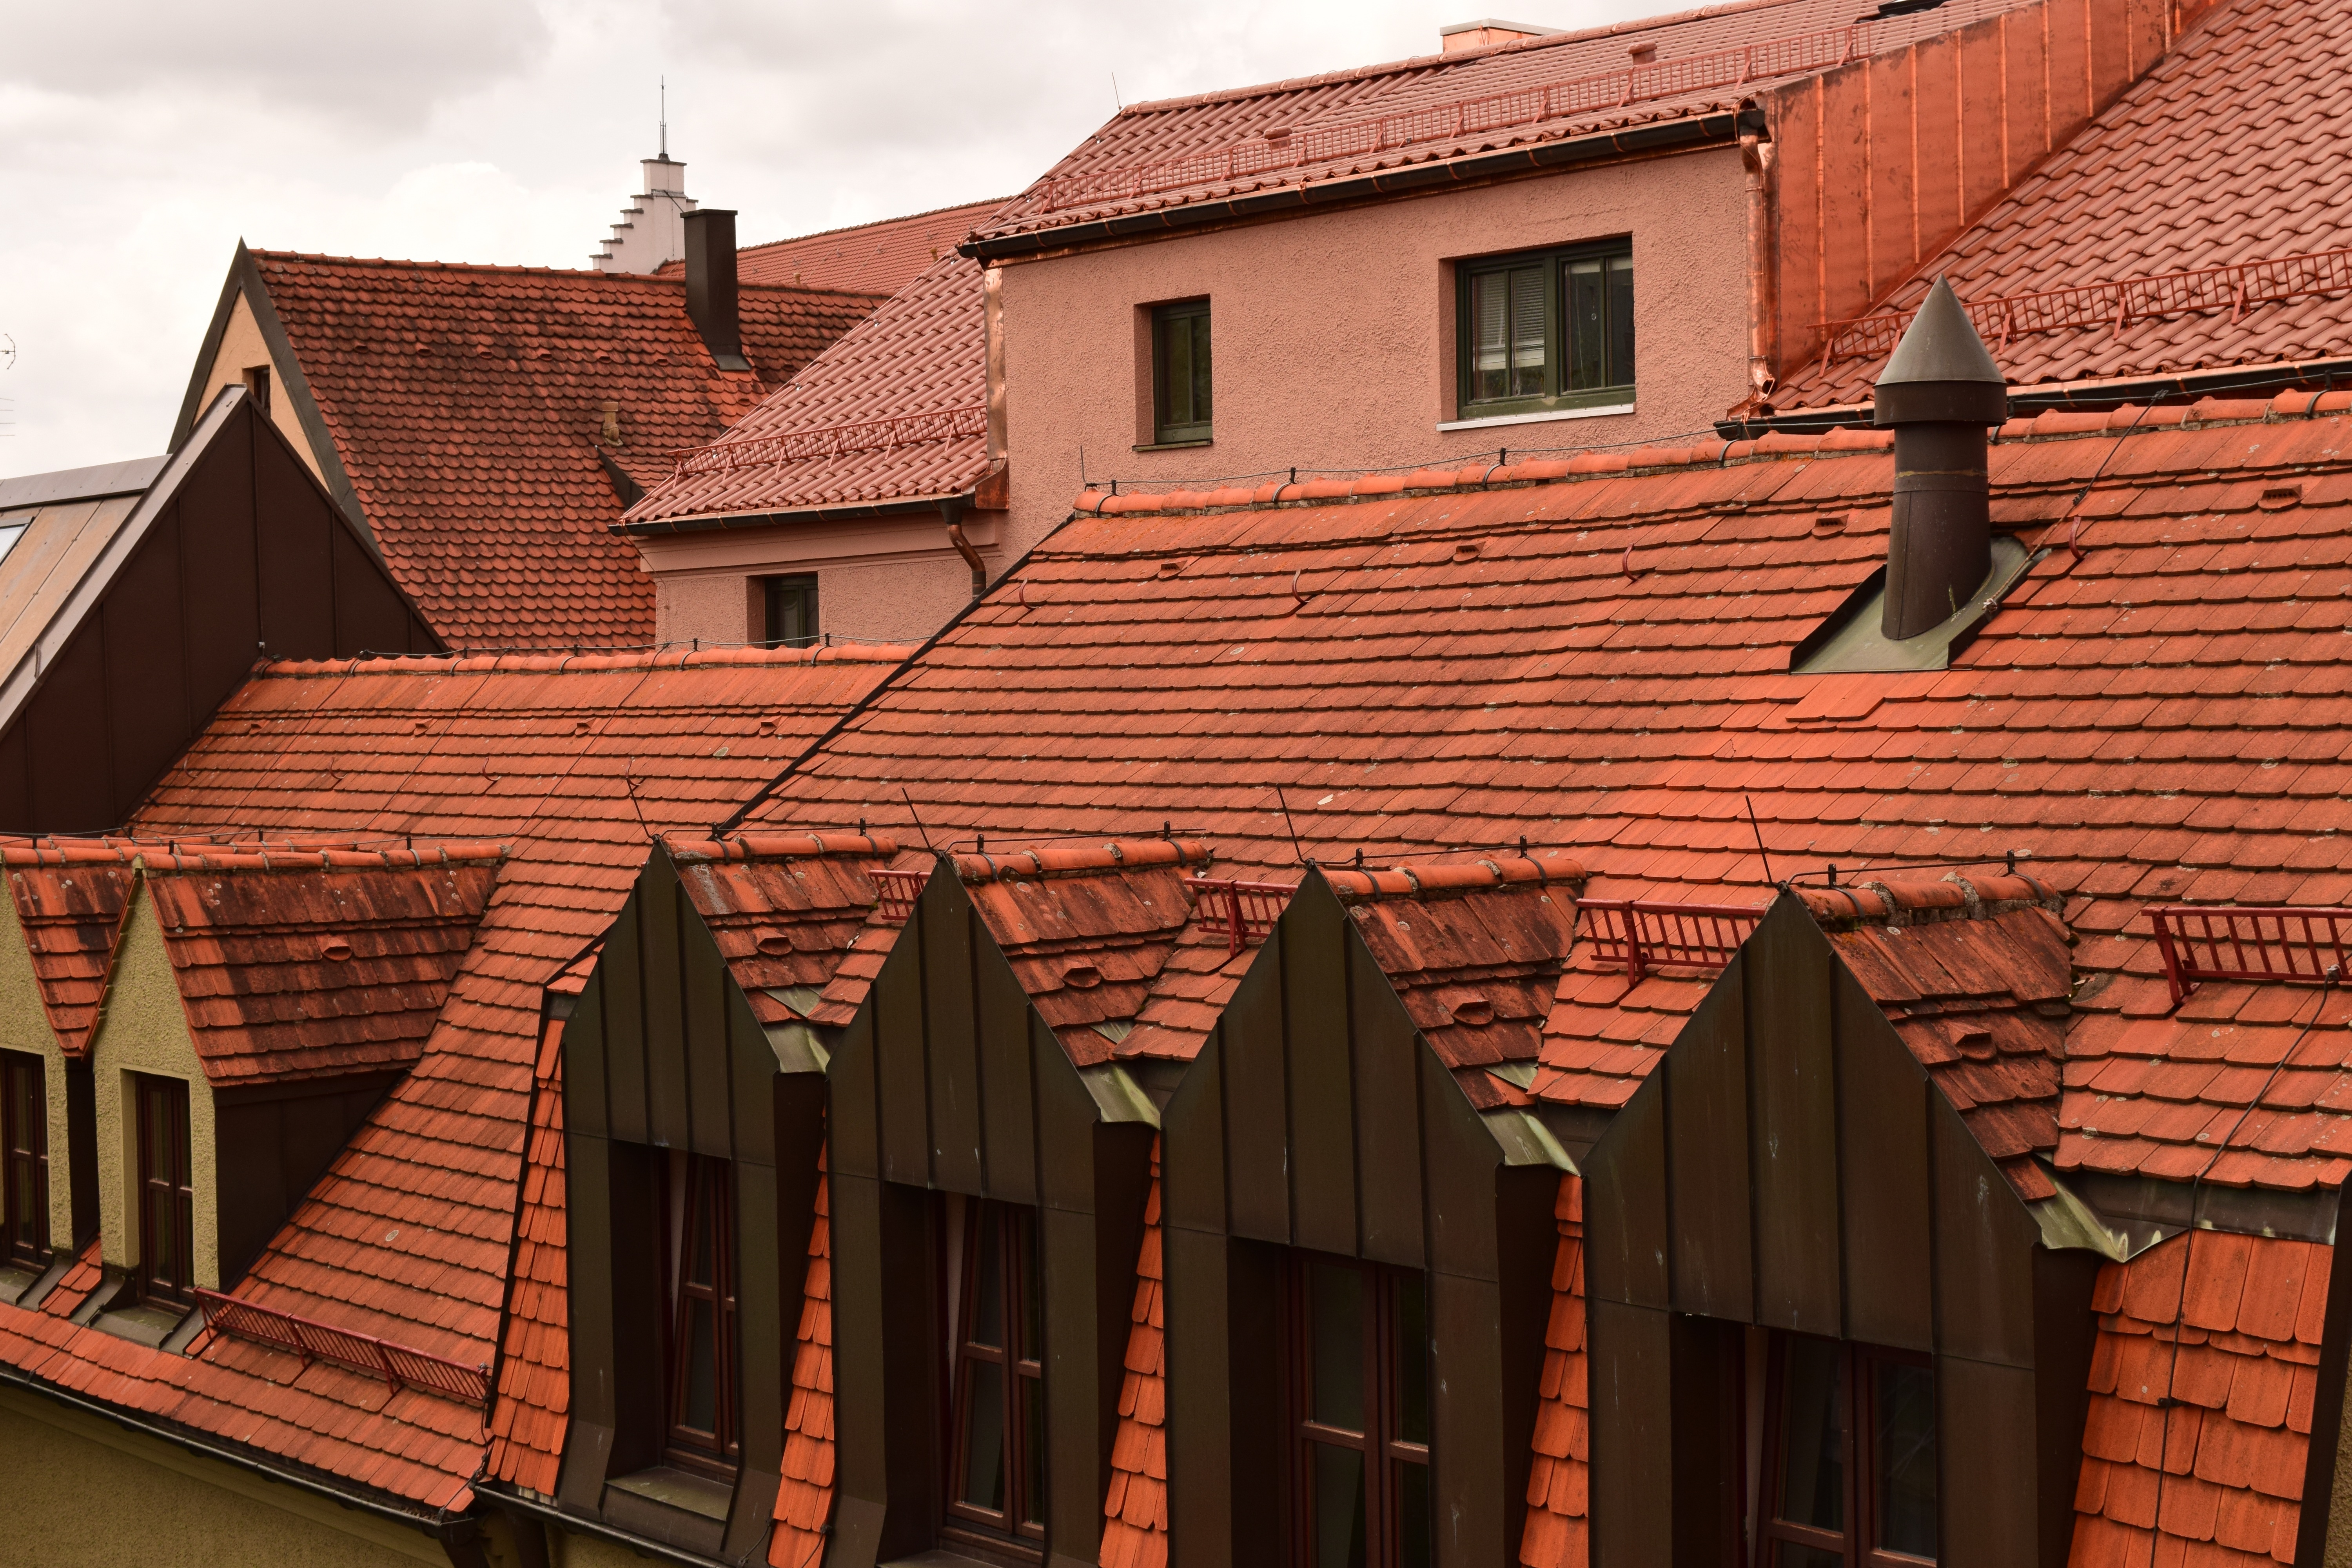
architecture, wood, house, window, roof, building, city, wall, red, facade, tile, brick, material, old town, brickwork, roofs, siding, house roofs, dormer, nested, outdoor structure